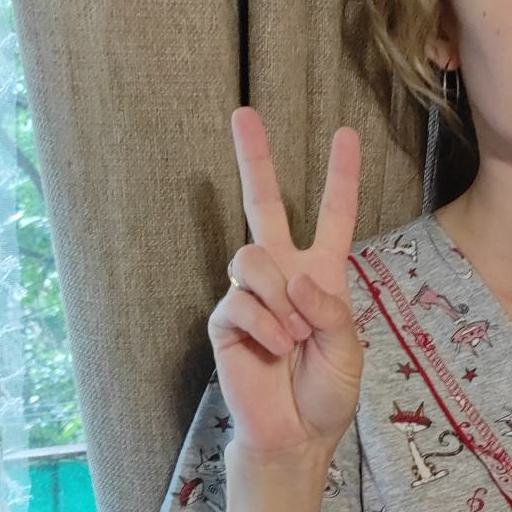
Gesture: peace